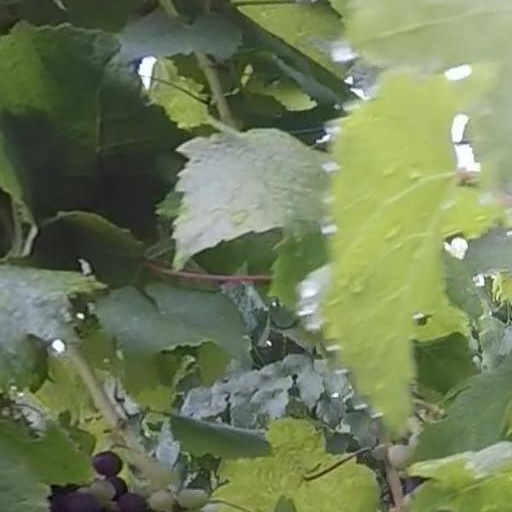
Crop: grape